Kwan Um School of Zen

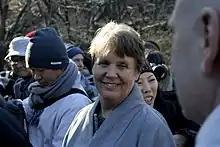
Soeng Hyang, current guiding teacher

According to the book "Religion and Public Life in the Pacific Northwest" edited by Patricia O'Connell Killen and Mark Silk,